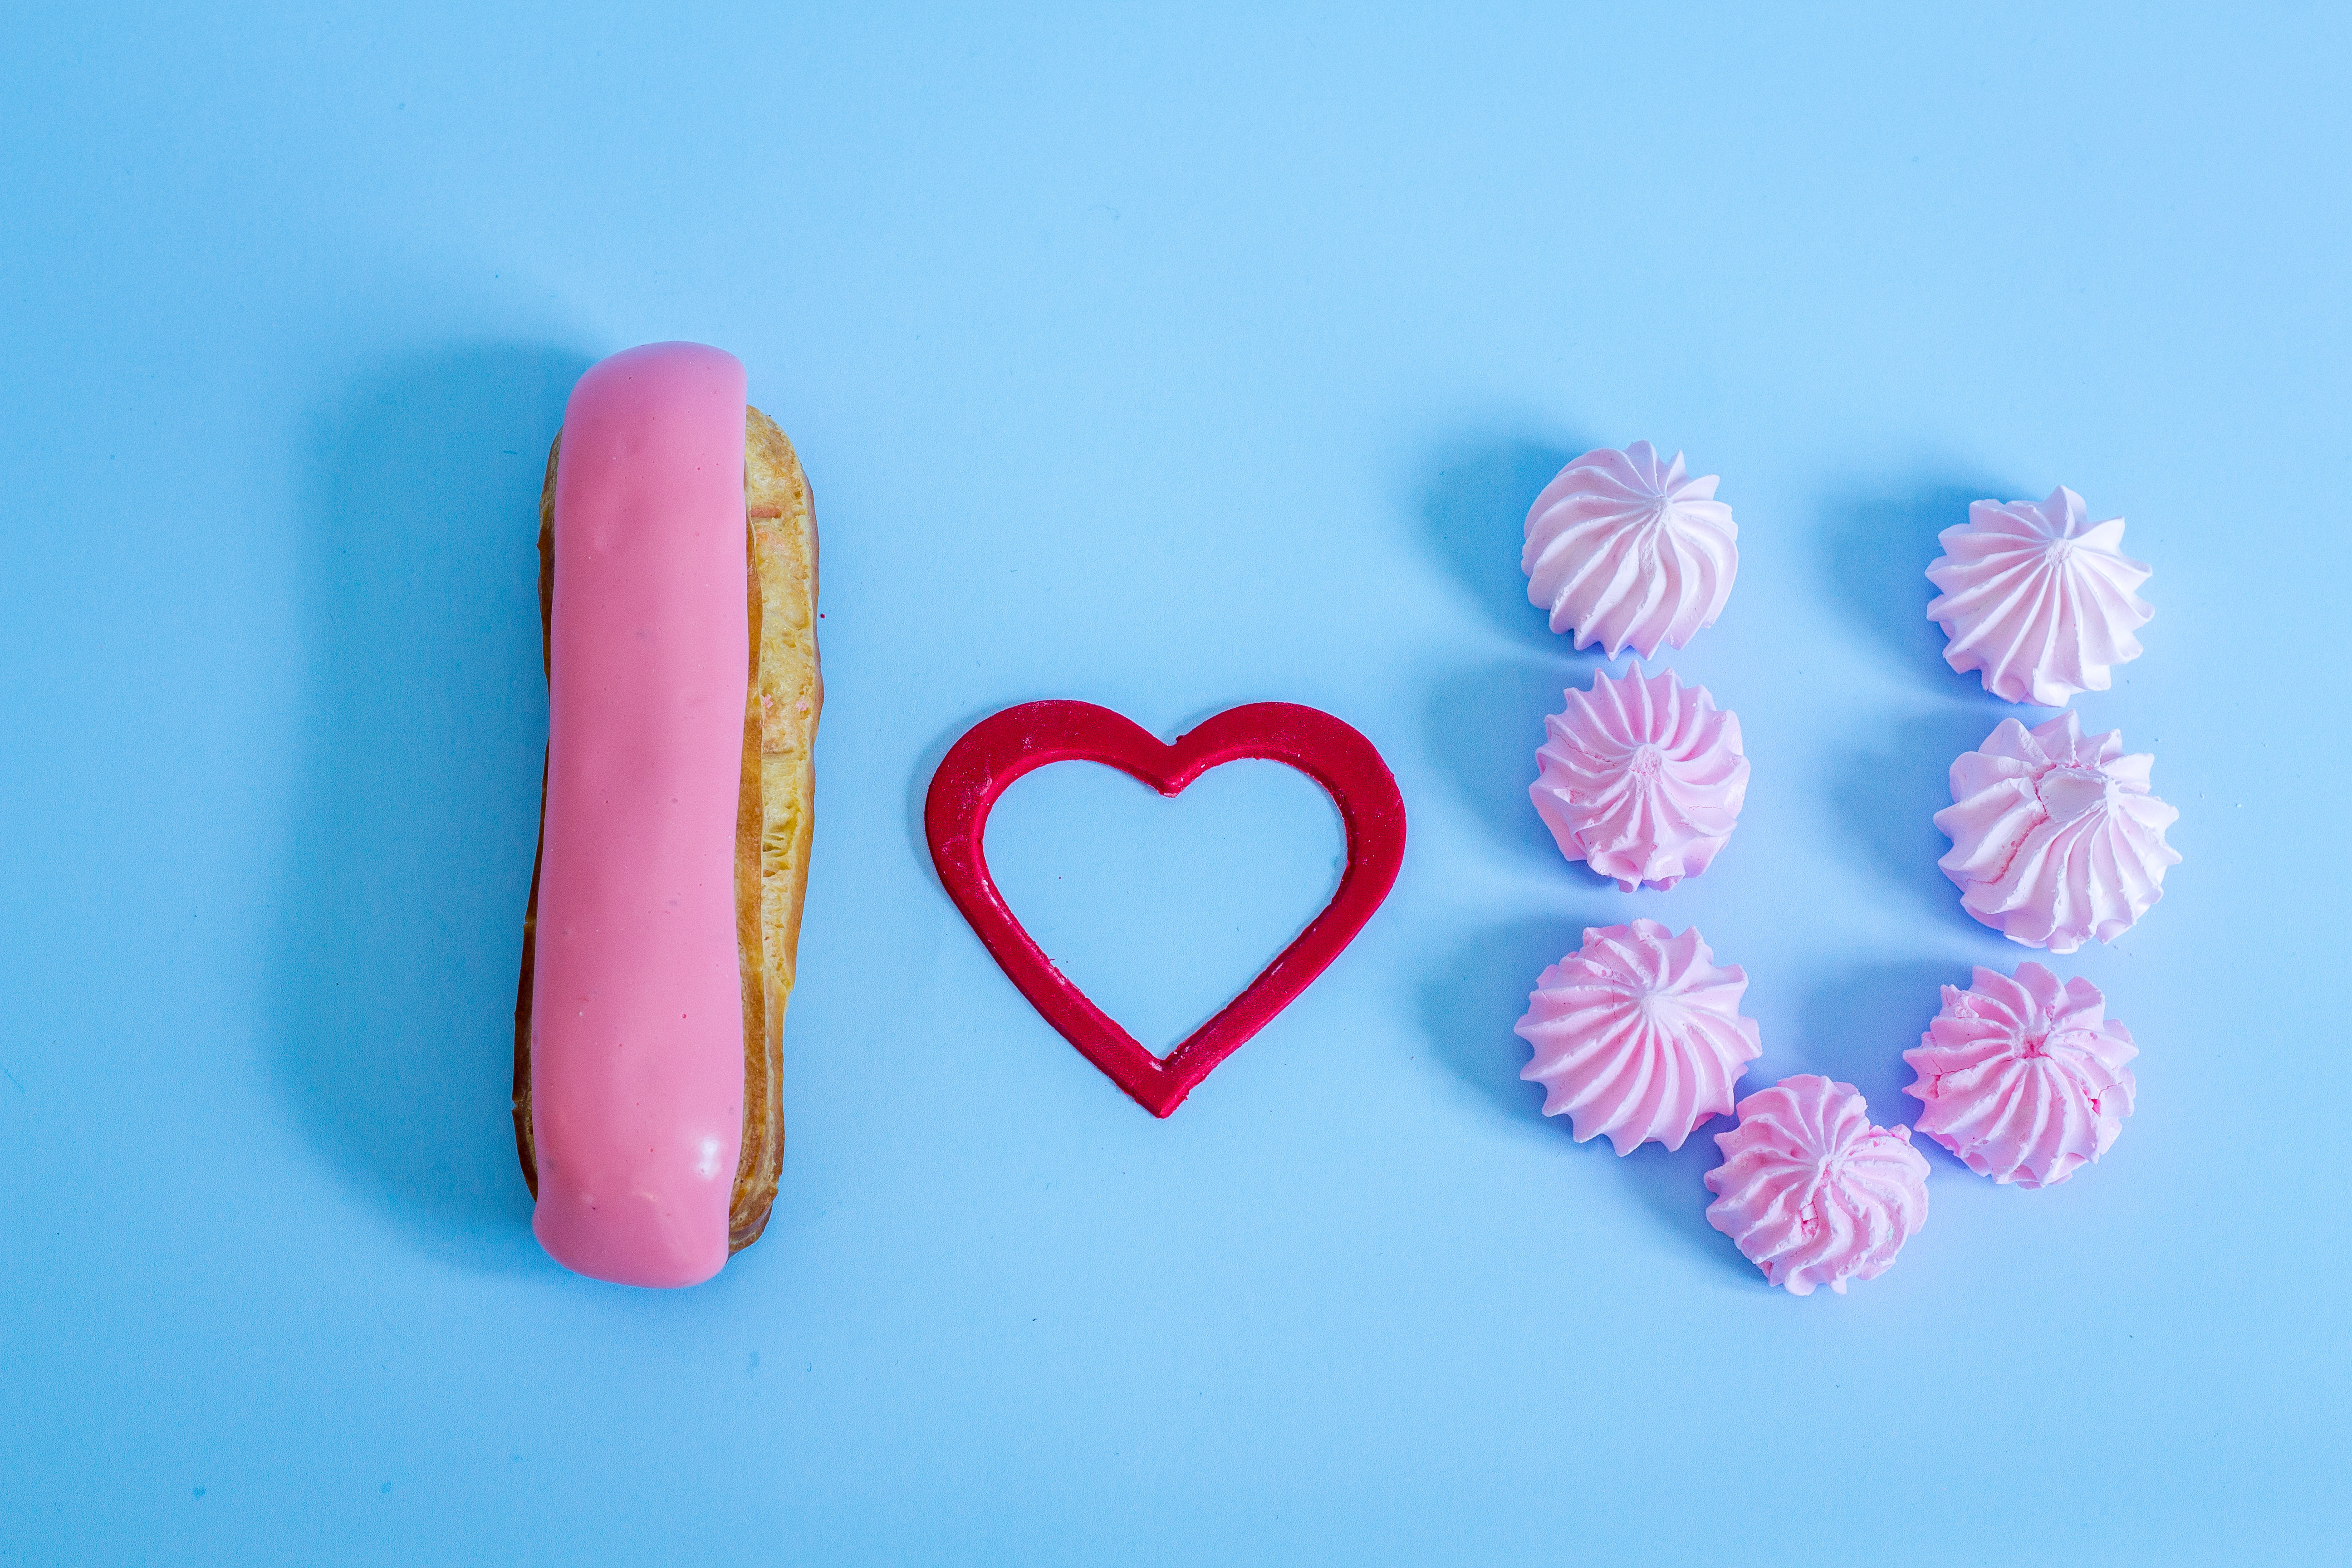
sweet, food, flat, pink, love, gesture, finger, font, nail, magenta, cloud, electric blue, candy, sweetness, heart, confectionery, event, petal, fashion accessory, carmine, thumb, baked goods, snack, finger food, pattern, party supply, dessert, ingredient, holiday, icing